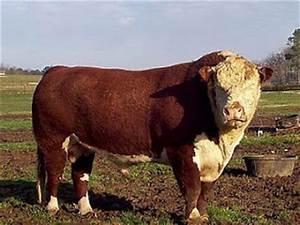
cow